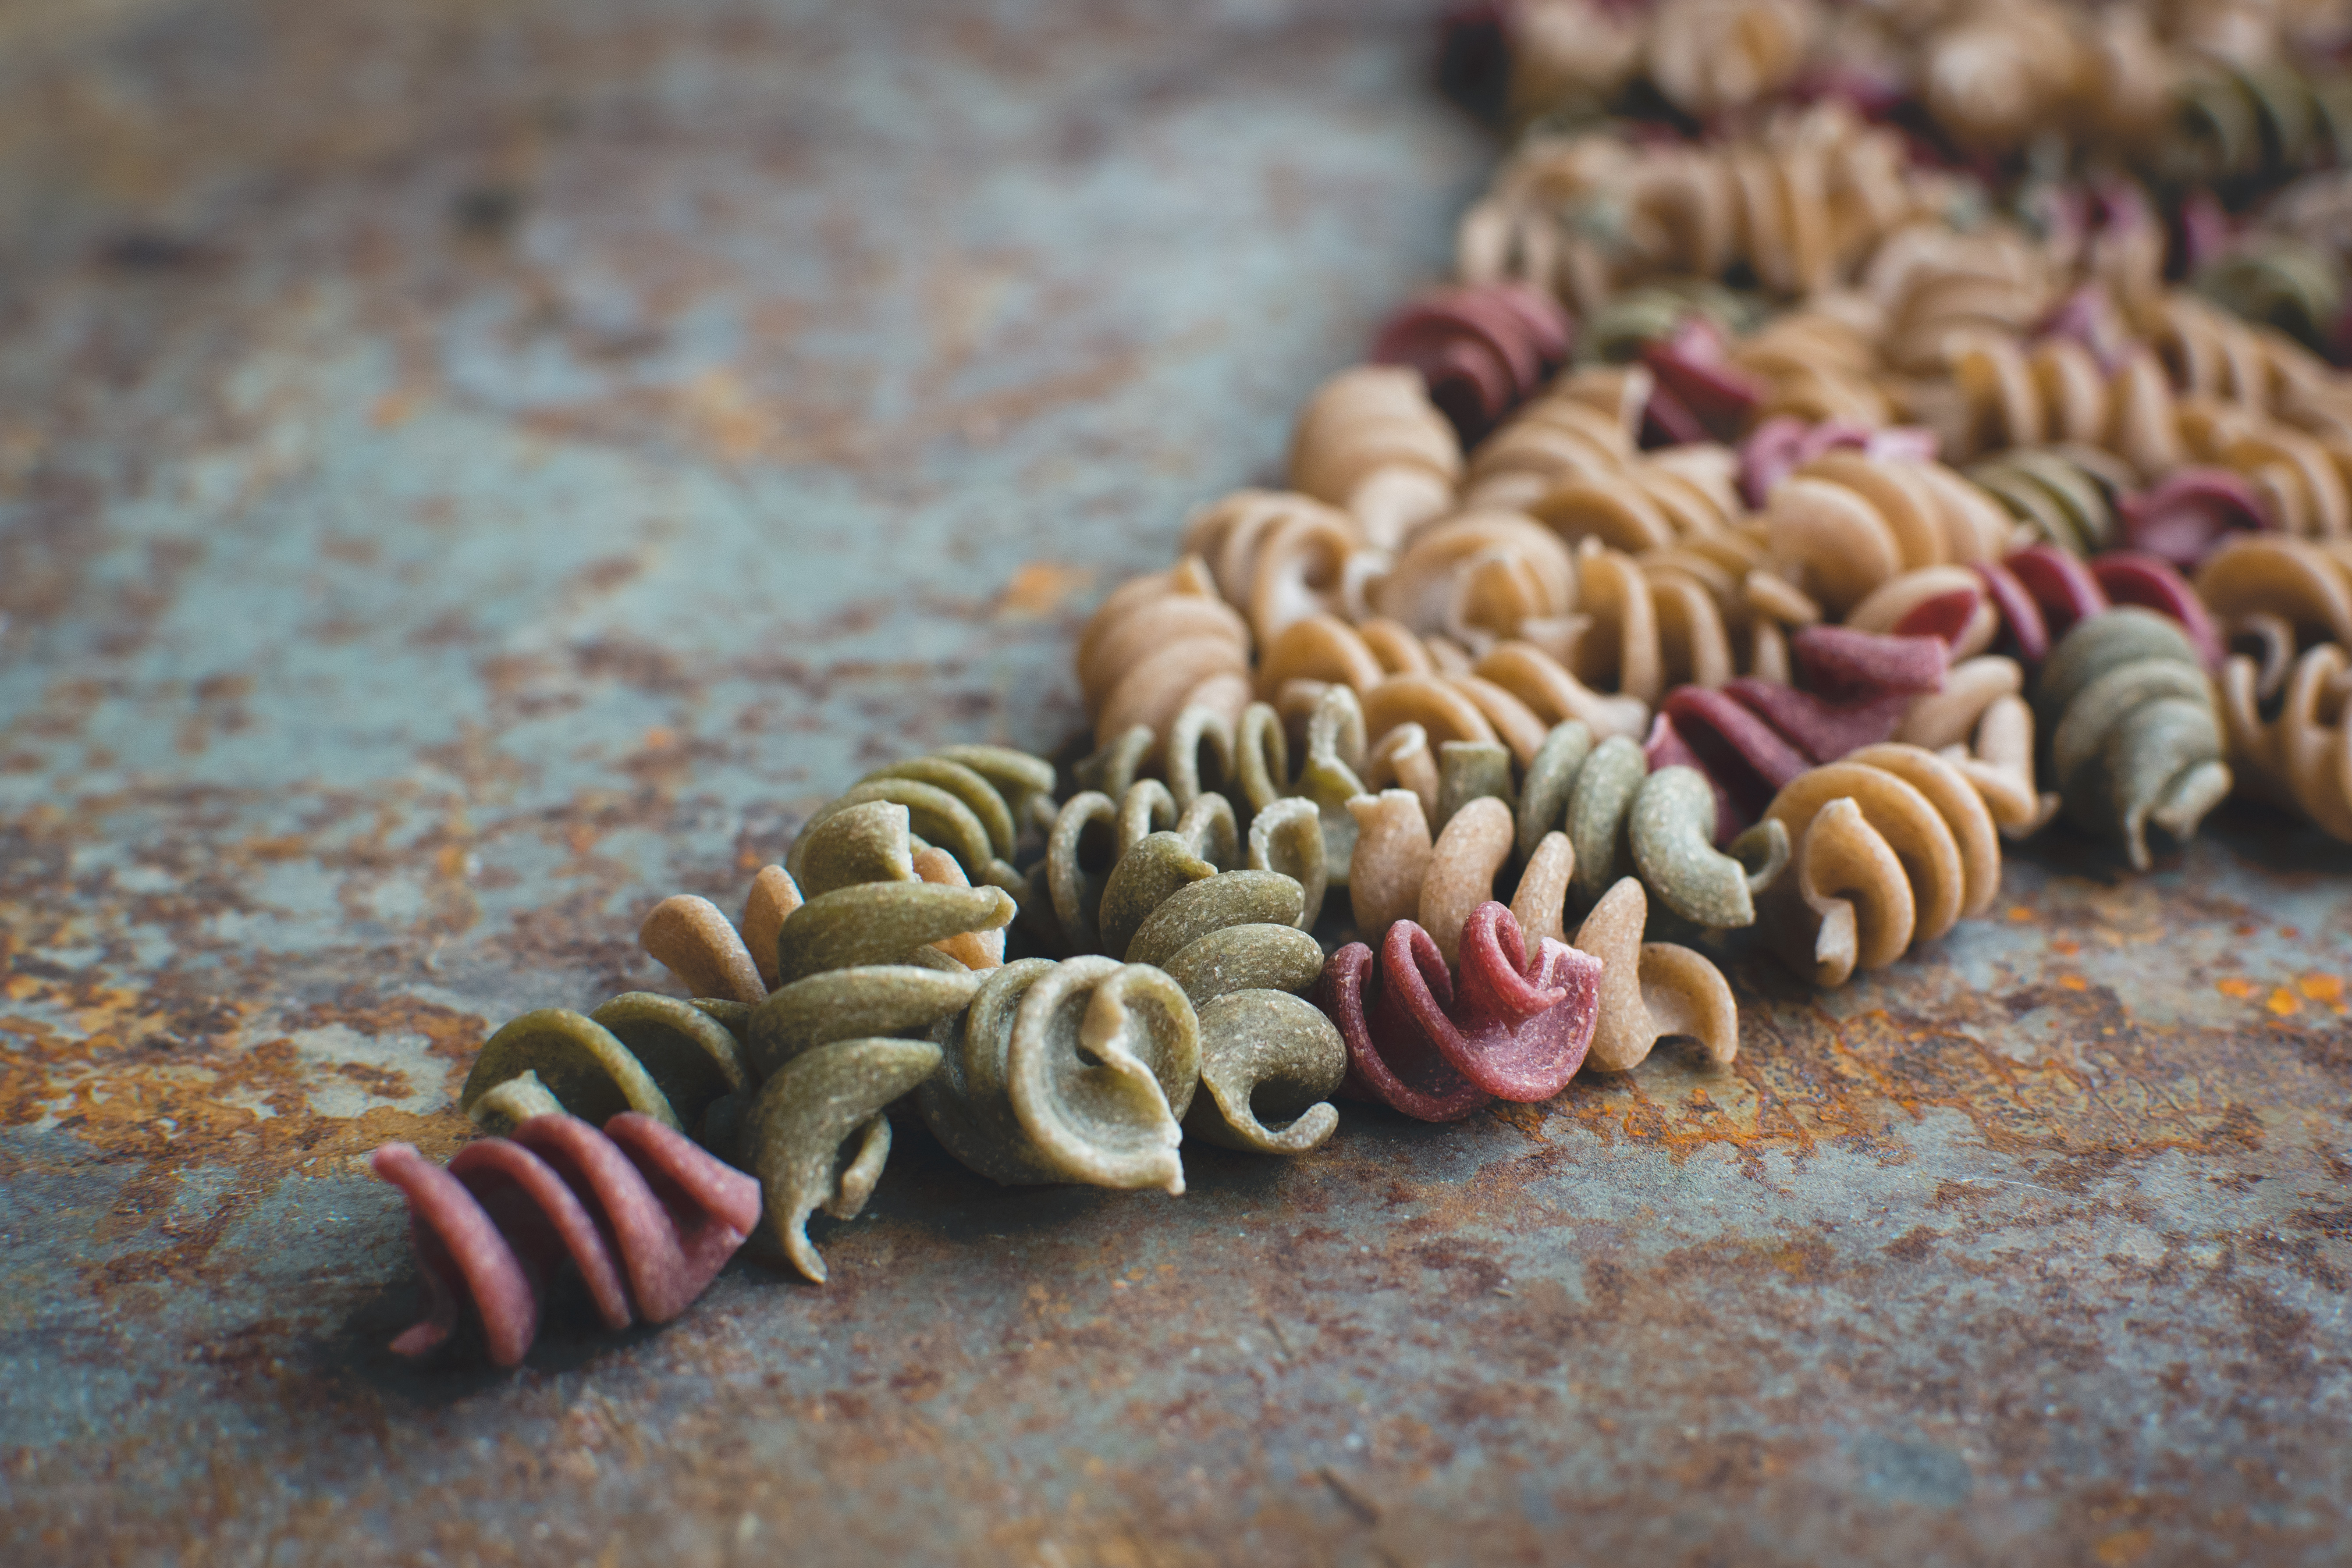
bead, fashion accessory, plant, cuisine, jewelry making, food, art